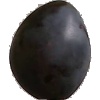
Label: Plum 3